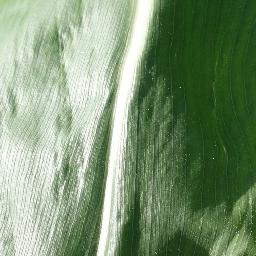
Label: Corn___healthy